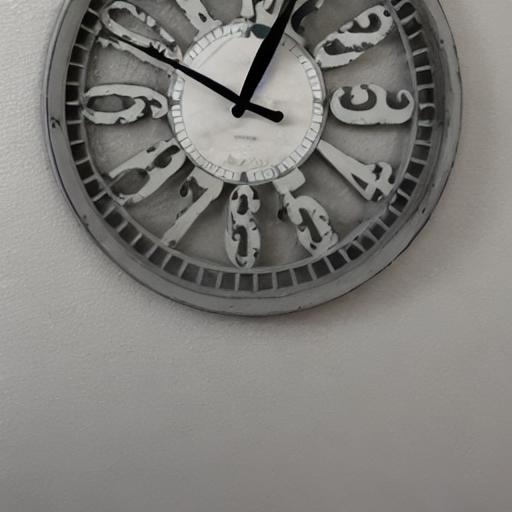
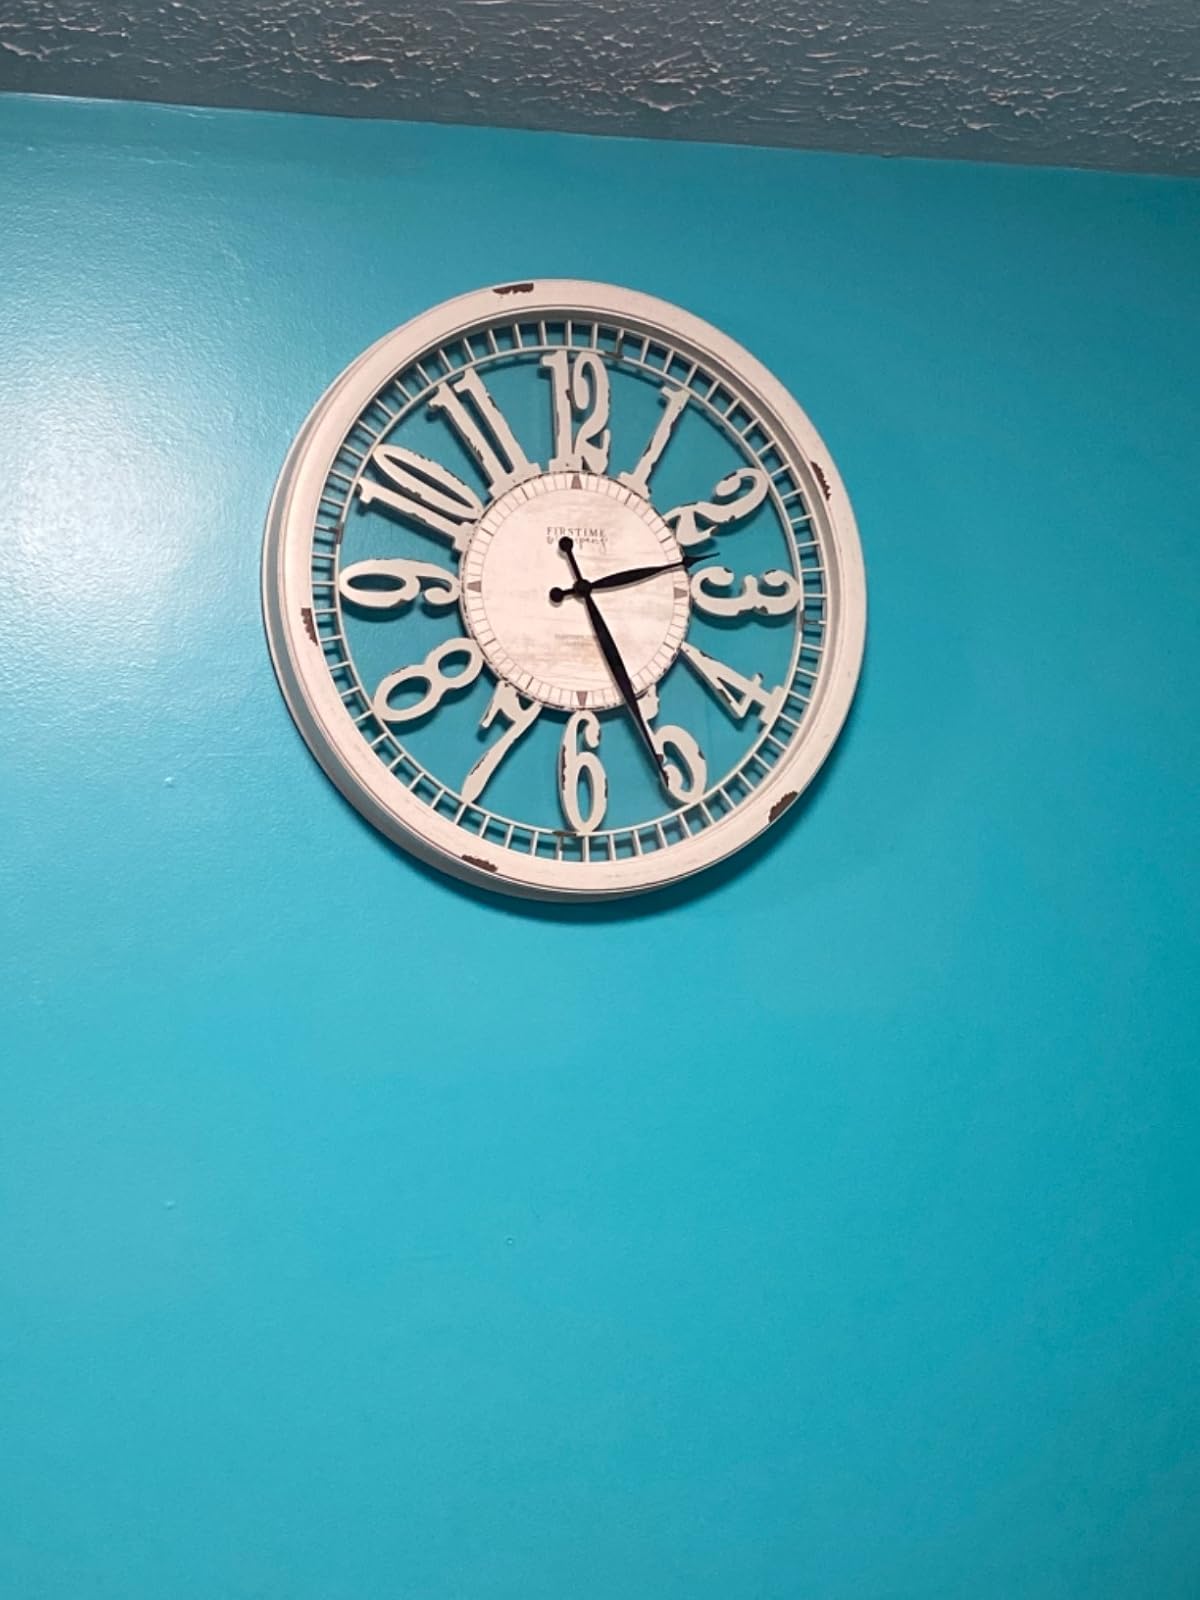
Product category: clock
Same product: no